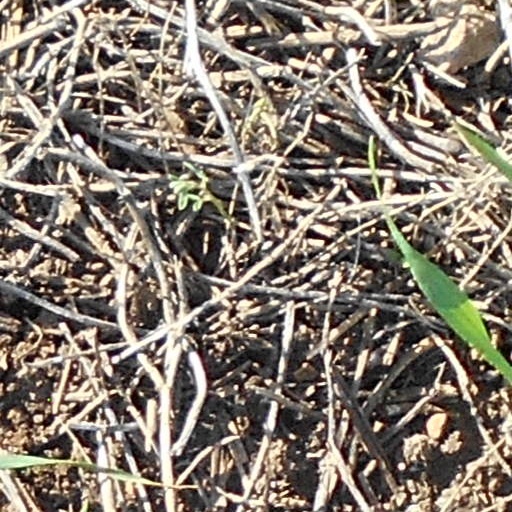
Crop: wheat